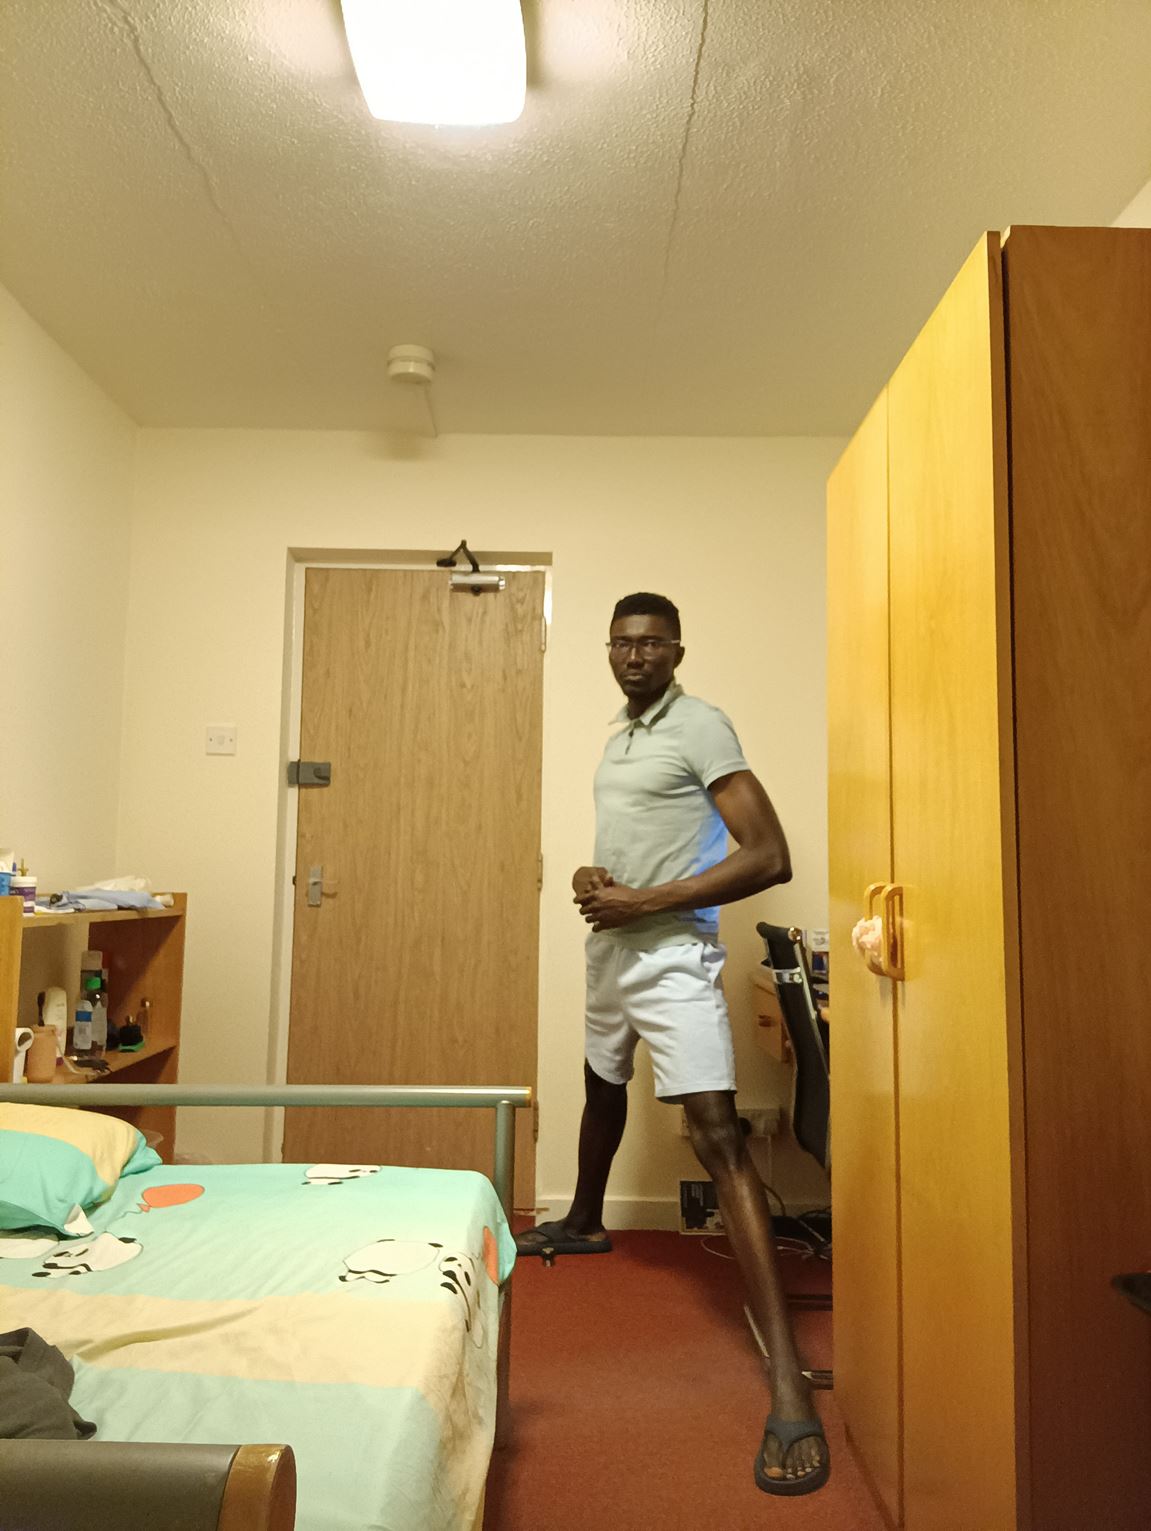
Posture: stand